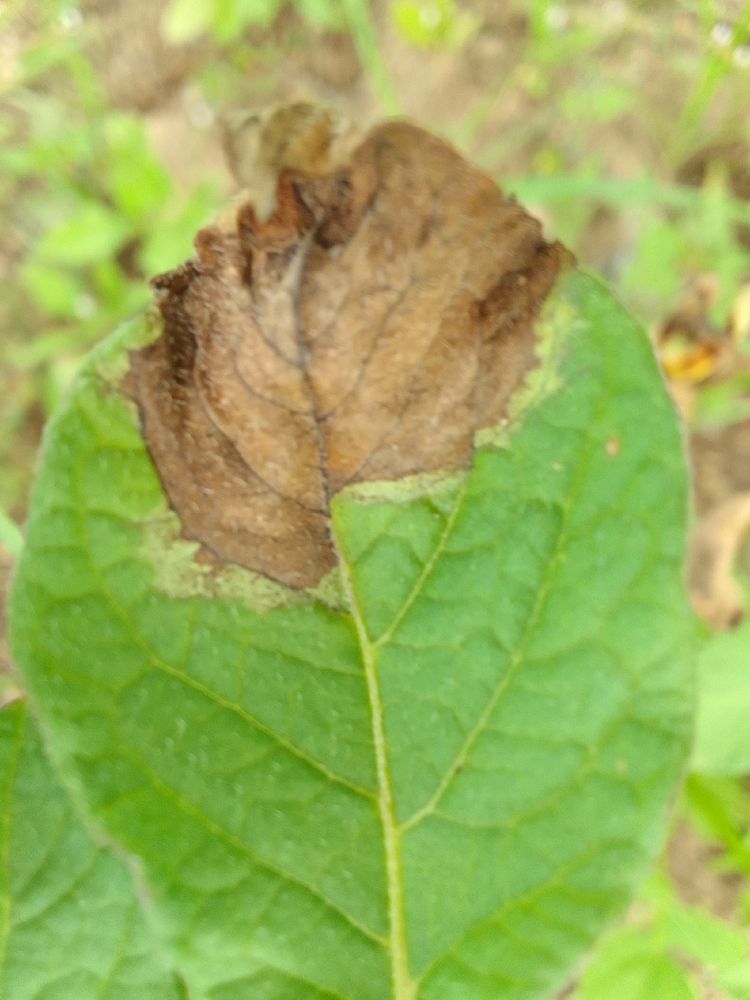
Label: Late blight